Dying for Gold

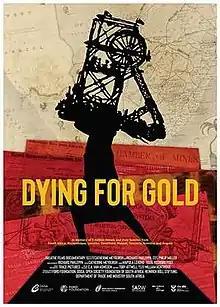

Dying for Gold is a 2018 South African trilingual documentary film written and directed by duo Richard Pakleppa and Catherine Meyburgh. The film is produced under the production banner Breathe Films and the film was predominantly shot in Lesotho. The plot of the film depicts the untold real story about the mining in South Africa especially portrays the dying of gold miners due to silicosis and tuberculosis in South Africa, Mozambique, Lesotho and Malawi. The film had its theatrical release on 16 October 2018 and received positive reviews from the critics. The film was also screened in Mozambique and Botswana. It was also screened at the Johannesburg Film Festival on 15 November 2018.